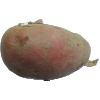
Label: red_potato